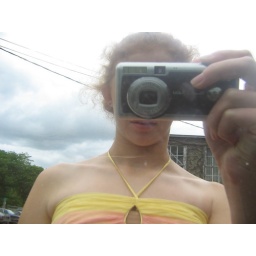
taking a picture of my reflection in the car window